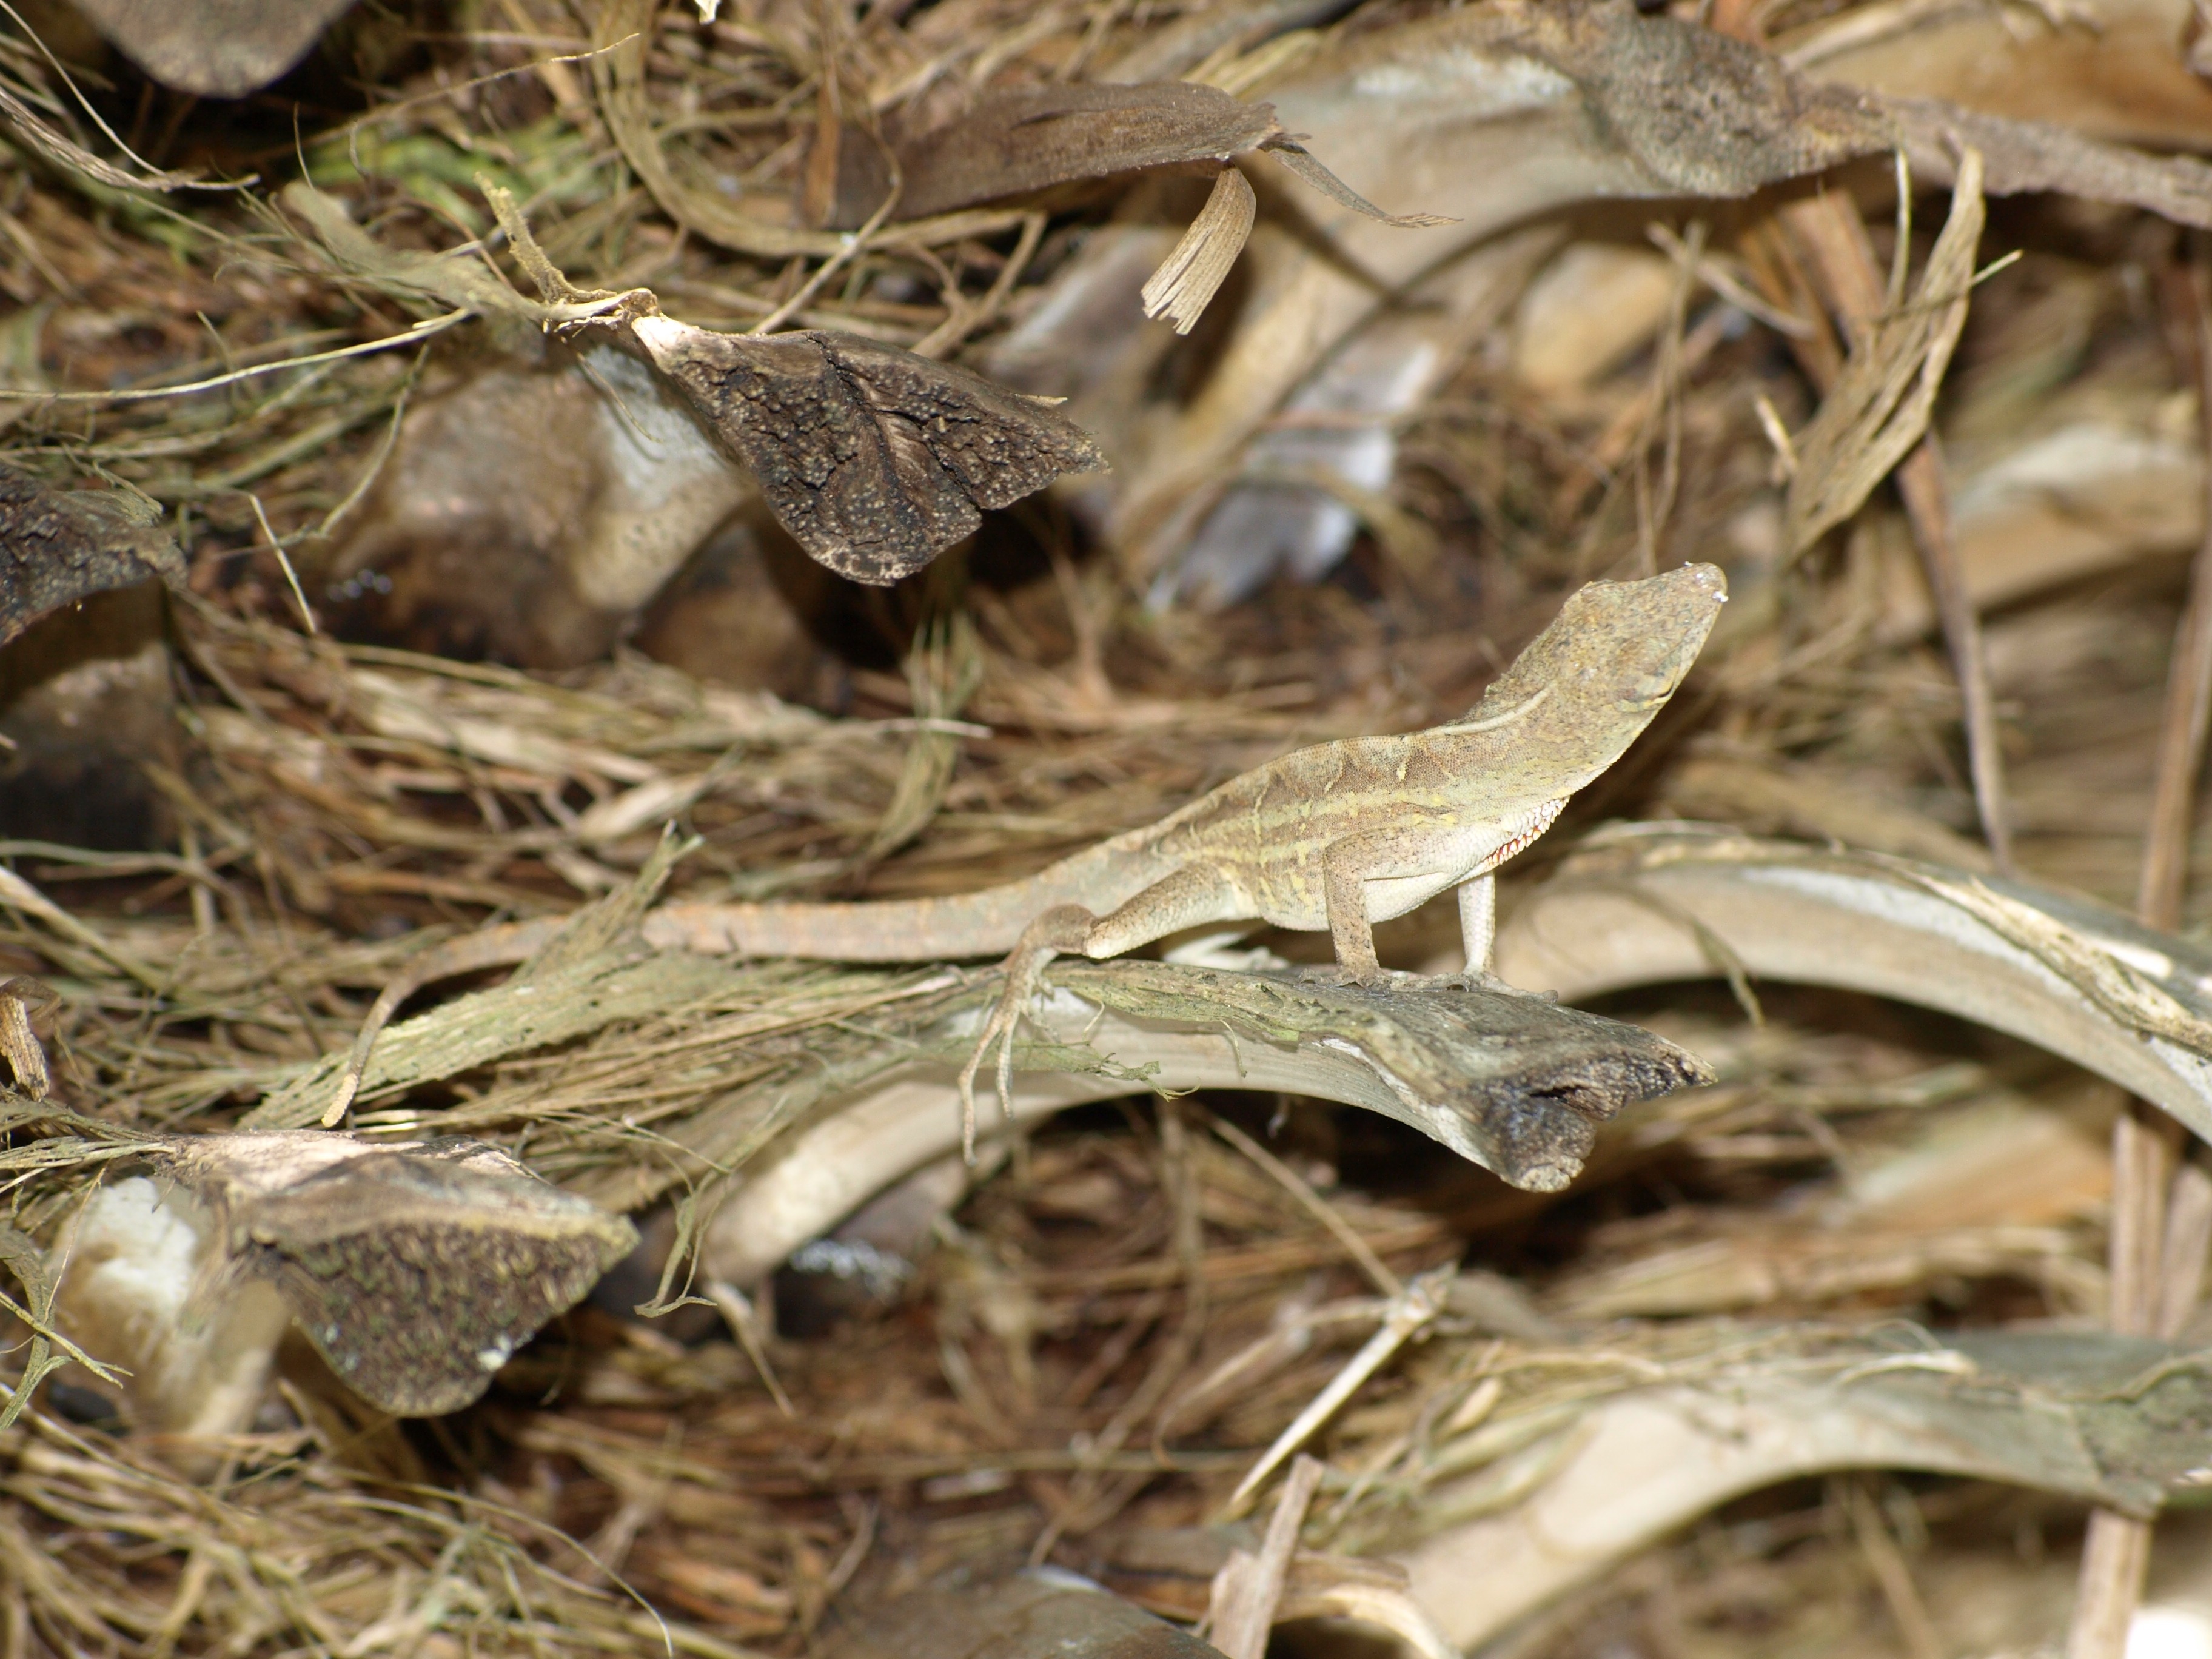
leaf, wildlife, reptile, iguana, fauna, lizard, grass family